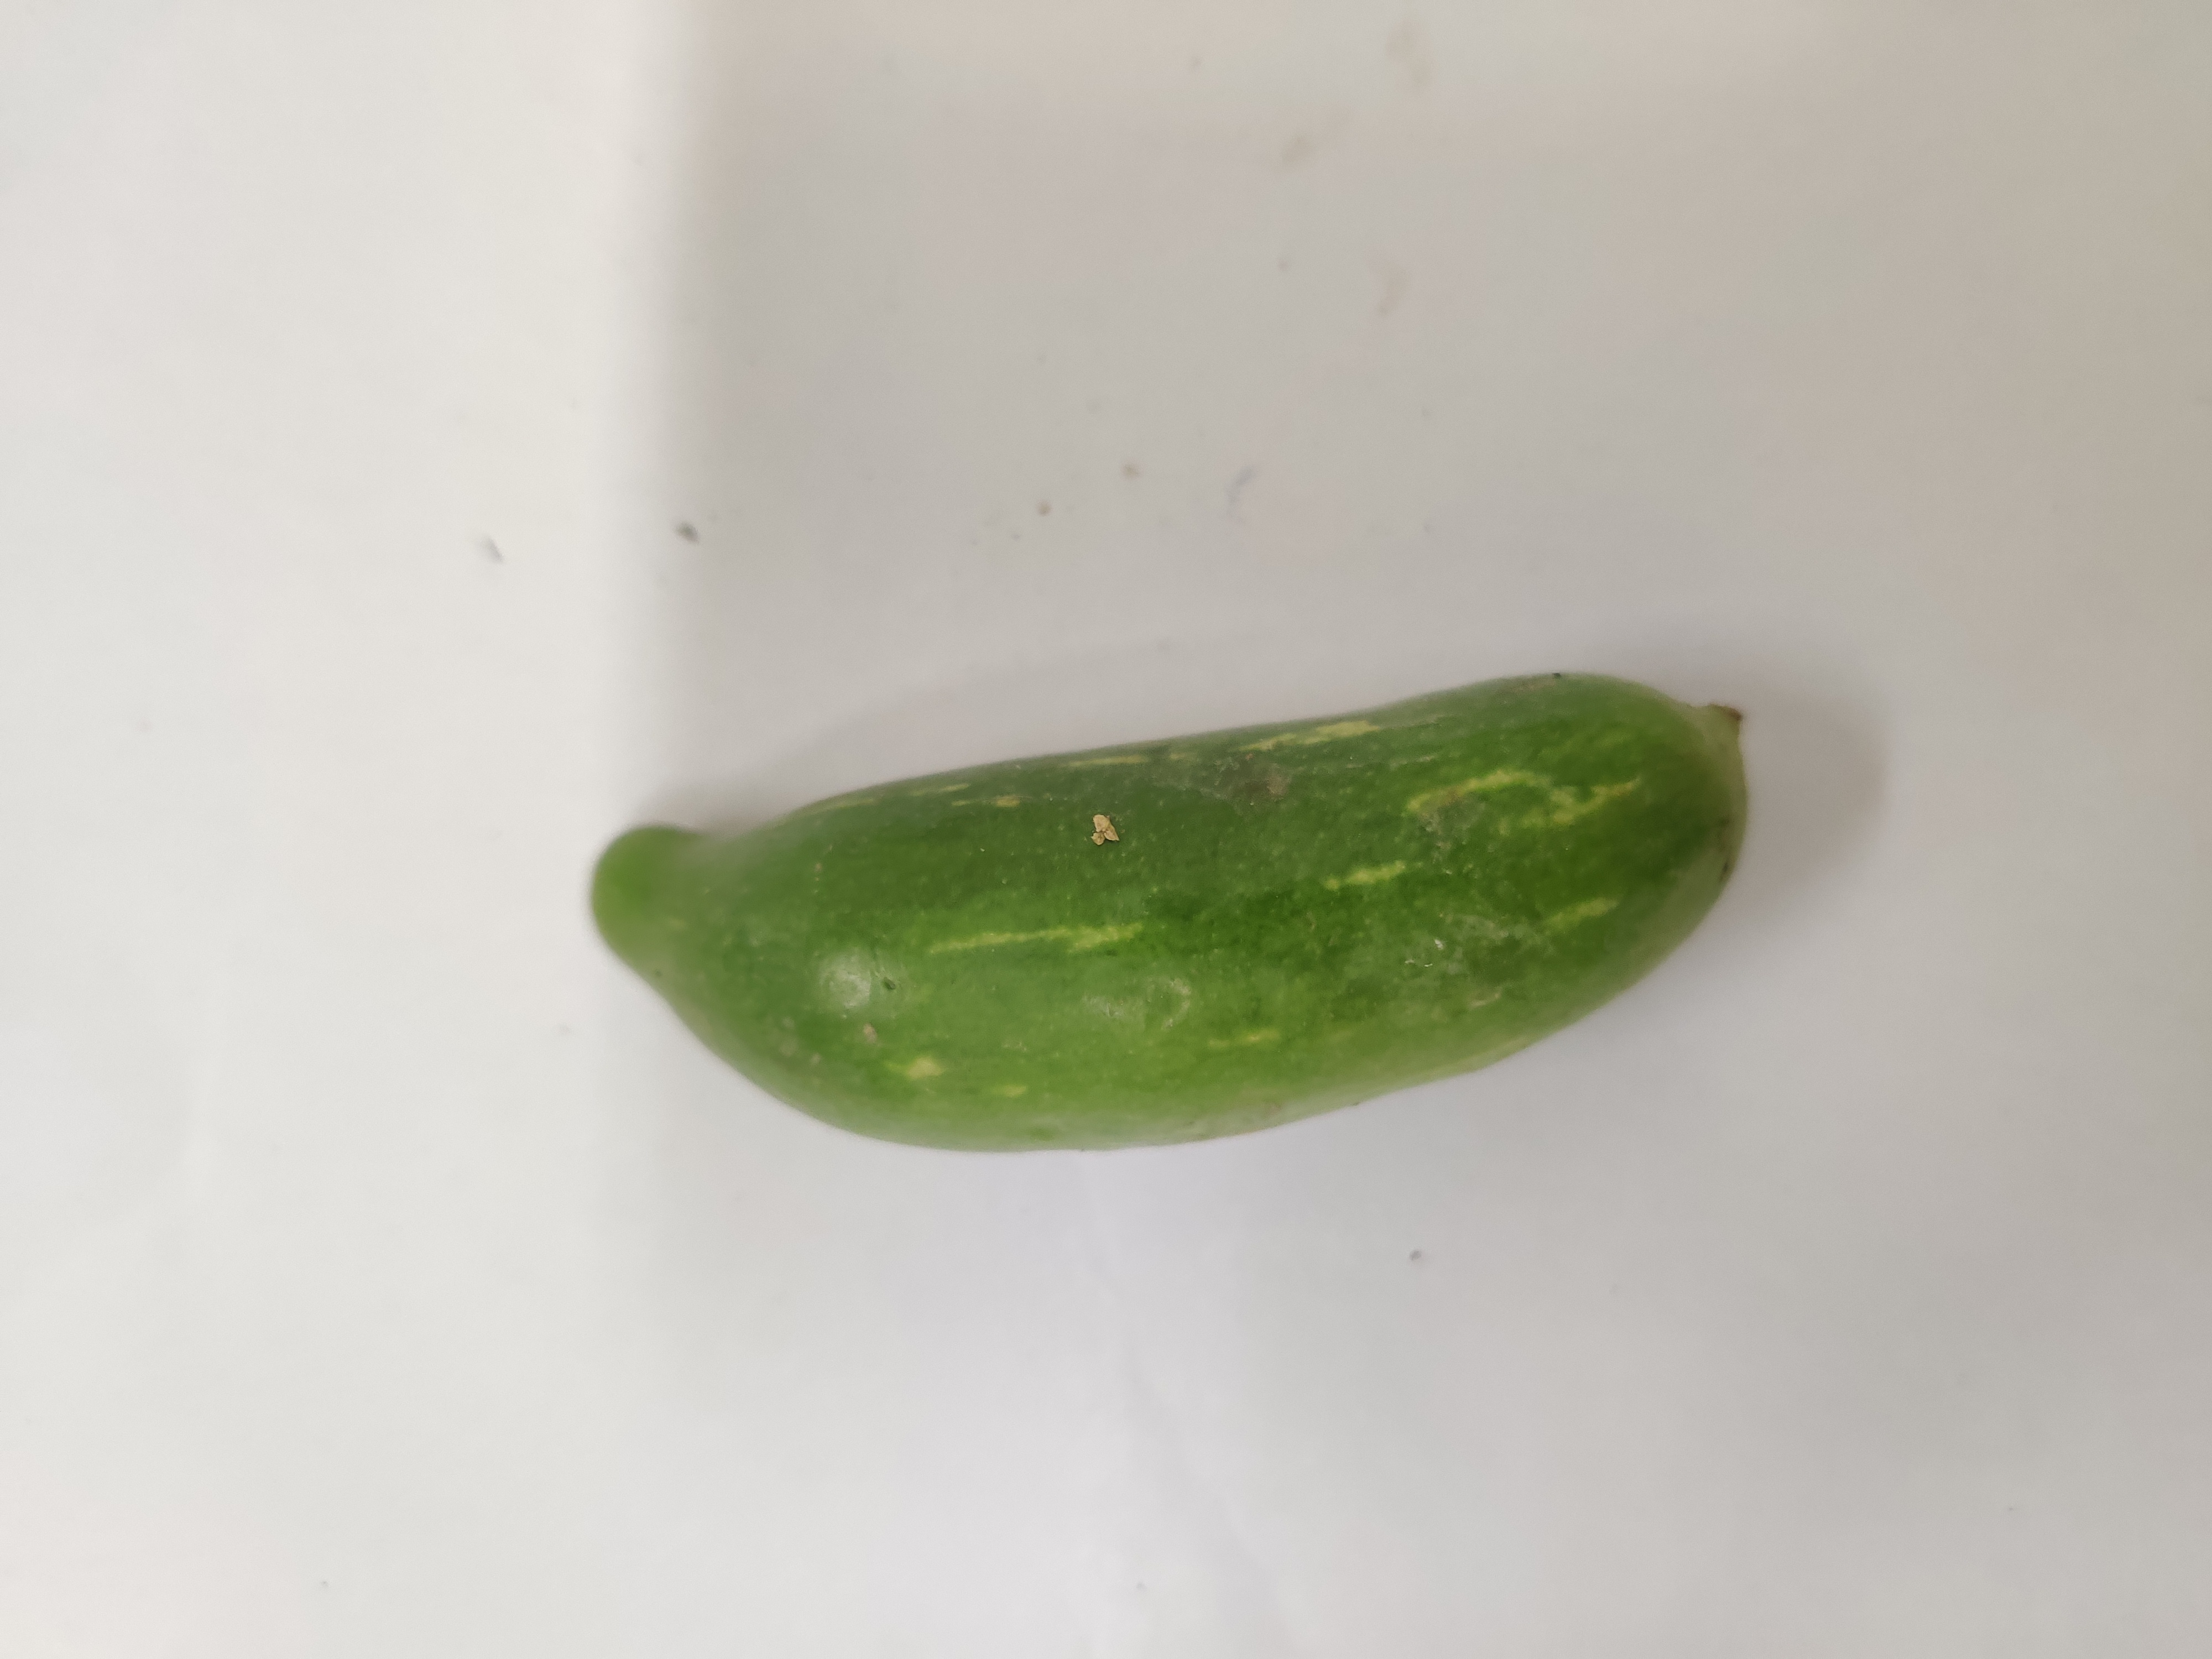
Crop: Ivy Gourd
Condition: Fresh